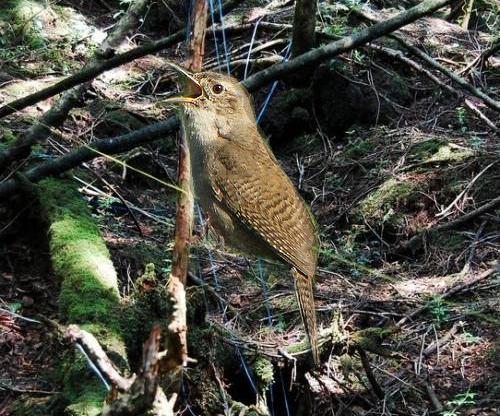
Bird species: House_Wren
Bird type: landbird
Background: land